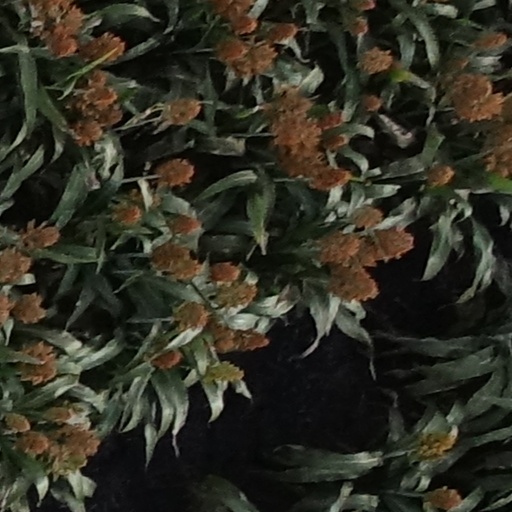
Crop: sorghum